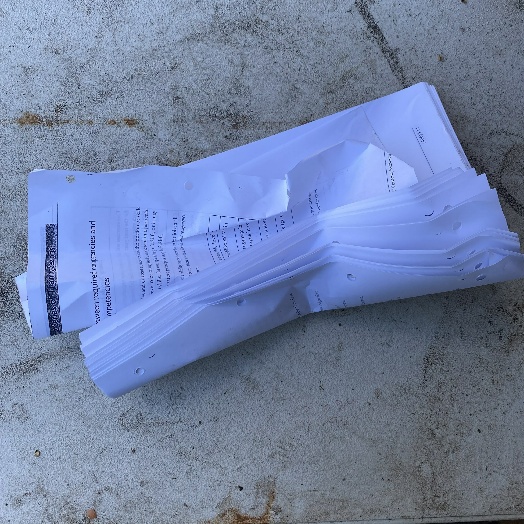
Label: Paper